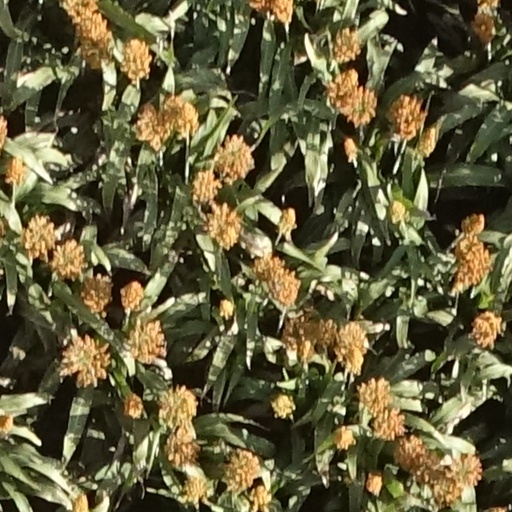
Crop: sorghum